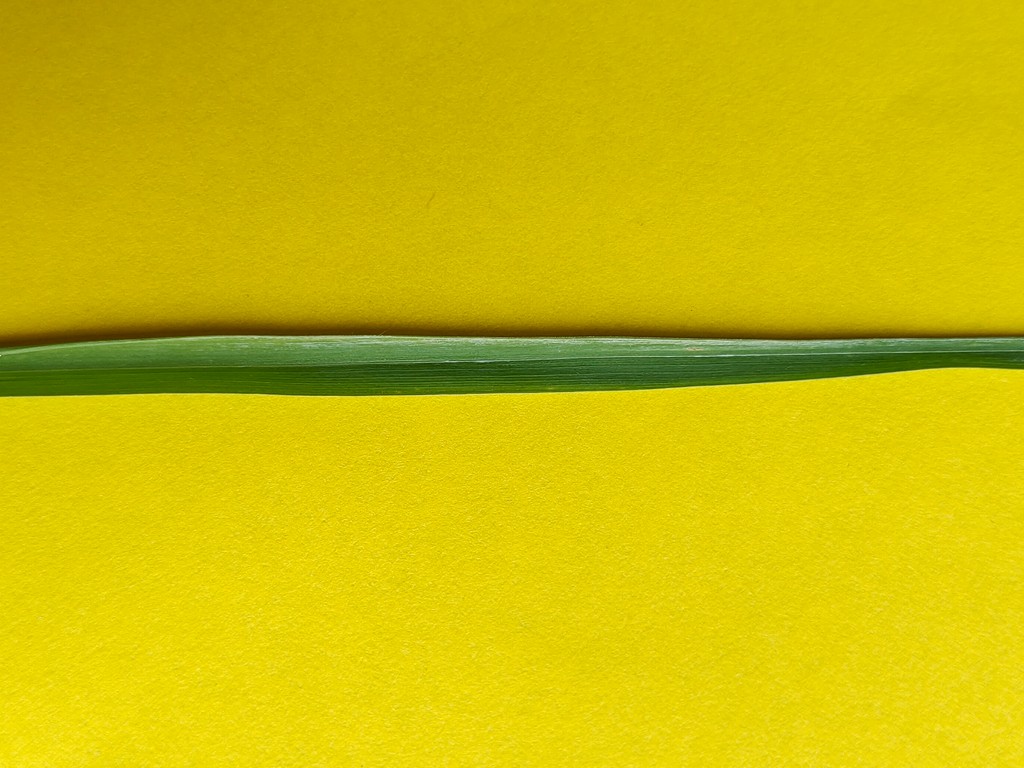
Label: Healthy